Jon Flanagan

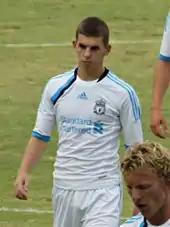
Flanagan playing for Liverpool in 2011

Flanagan played the full 90 minutes in Liverpool's opening Premier League match of the season at home to Sunderland, a 1–1 draw. Flanagan played the full 90 minutes in Liverpool's 3–1 away win against Exeter City in the League Cup, and made a late substitute appearance away to Brighton & Hove Albion in the following round of the same competition. He made his 11th Reds appearance one week after his 19th birthday, replacing Fábio Aurélio in Liverpool's 5–1 win over Oldham Athletic in the third round of the FA Cup.